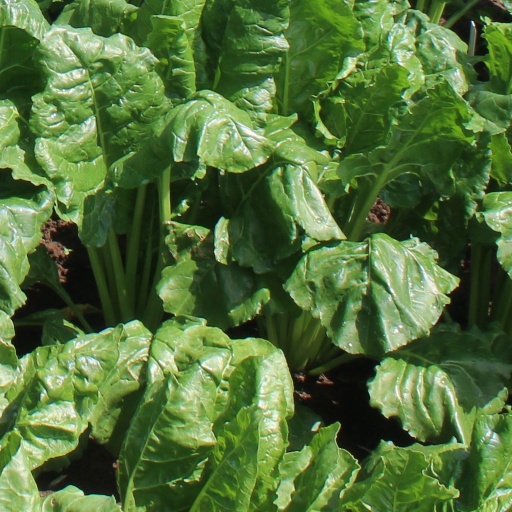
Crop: sugar beet